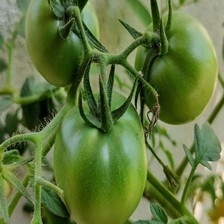
Label: tomato